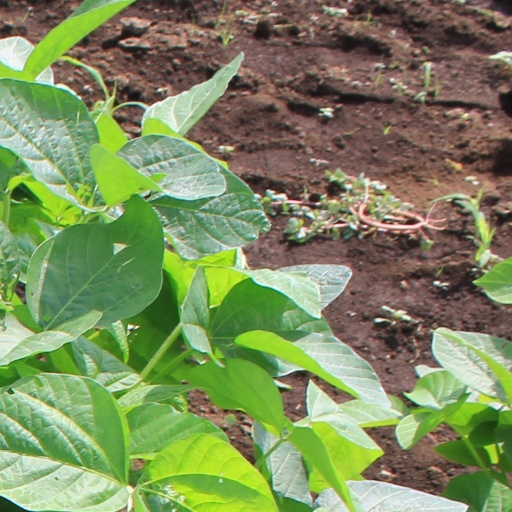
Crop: soybean